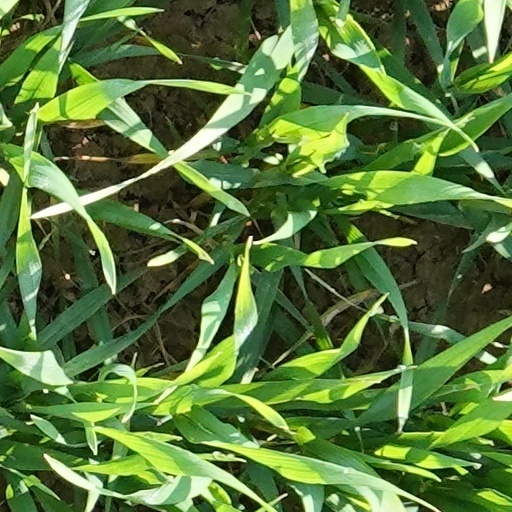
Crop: wheat